Cuntrera-Caruana Mafia clan

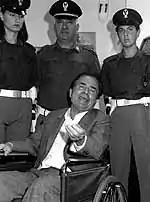
Pasquale Cuntrera was arrested at Fiumicino airport near Rome in September 1992, after he was expelled from Venezuela.

The Cuntrera-Caruana Mafia clan was a Mafia clan of the Cosa Nostra and held a key position in the illicit drug trade and money laundering for Cosa Nostra in the 1980s and 1990s. The Italian press baptized the clan as "The Rothschilds of the Mafia" or "The Bankers of Cosa Nostra".